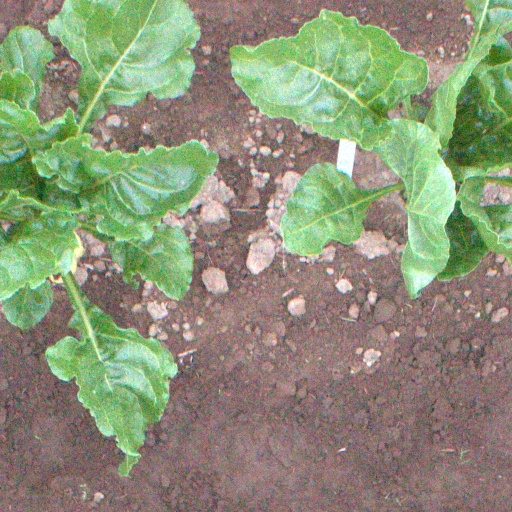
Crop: sugar beet